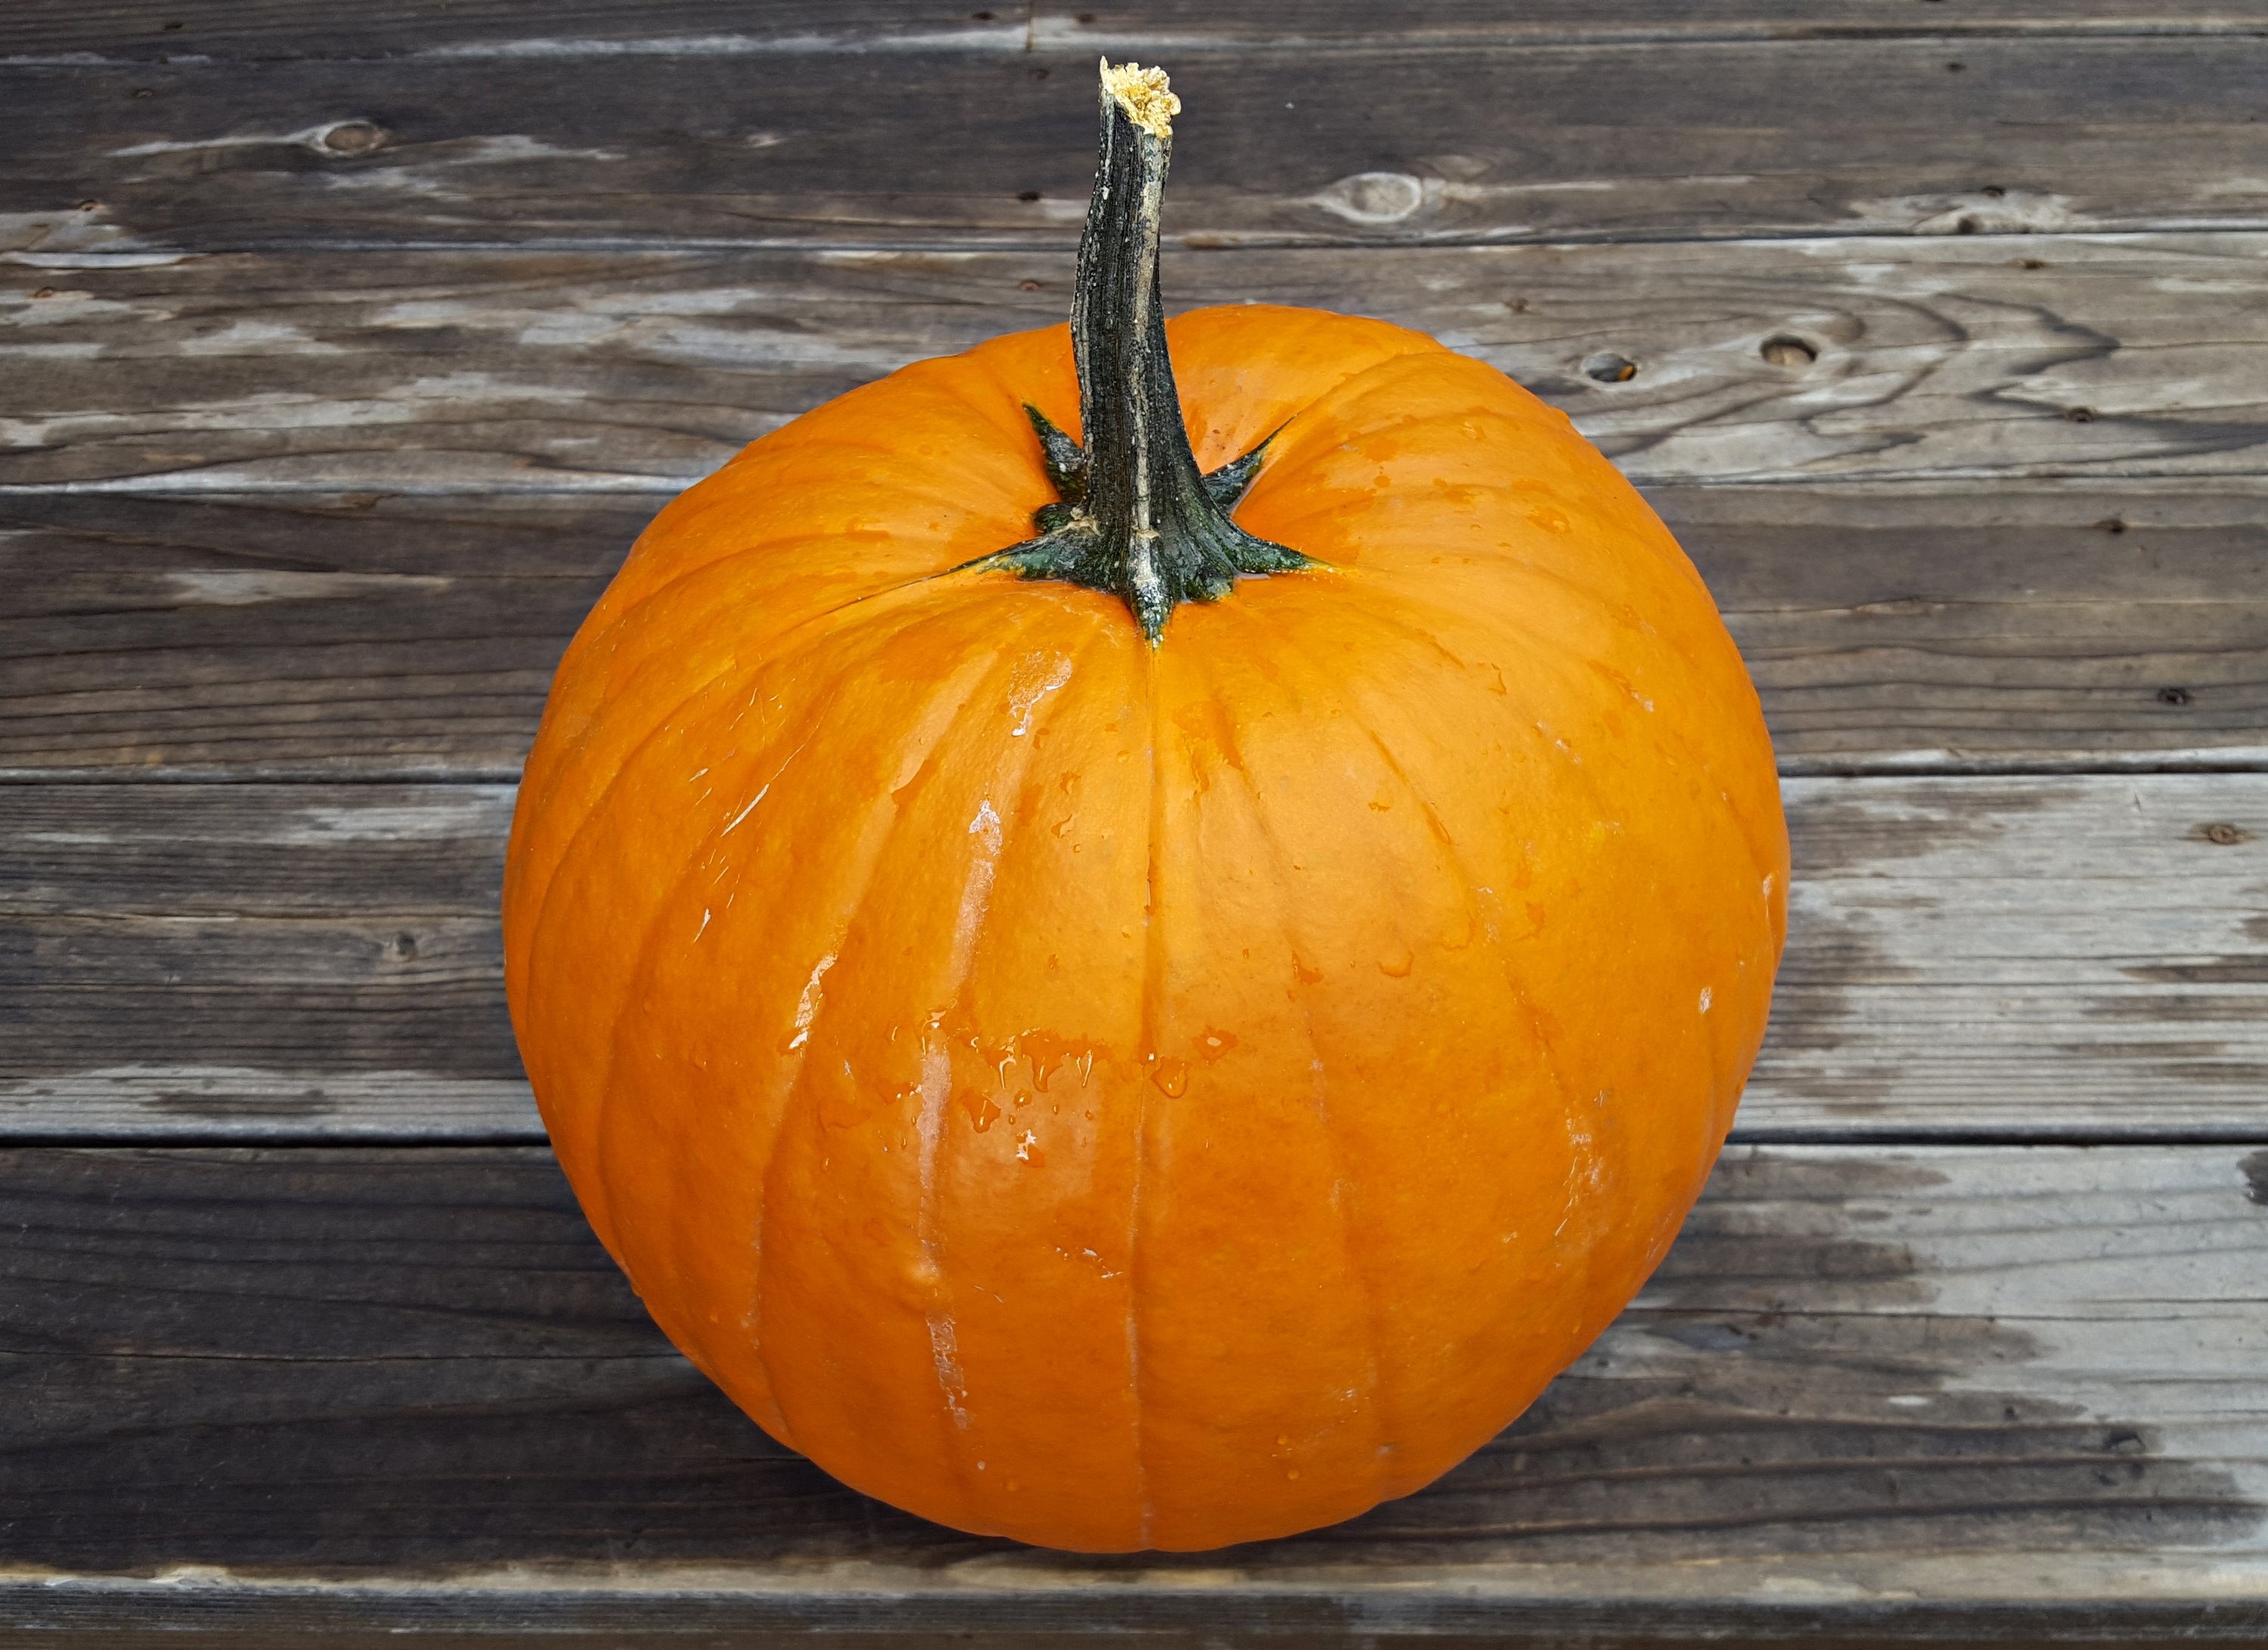
night, fall, celebration, decoration, orange, symbol, produce, autumn, pumpkin, halloween, holiday, season, gourd, jack o lantern, seasonal, calabaza, carving, october, trick, cucurbita, halloween pumpkin, halloween background, winter squash